Gaobuli
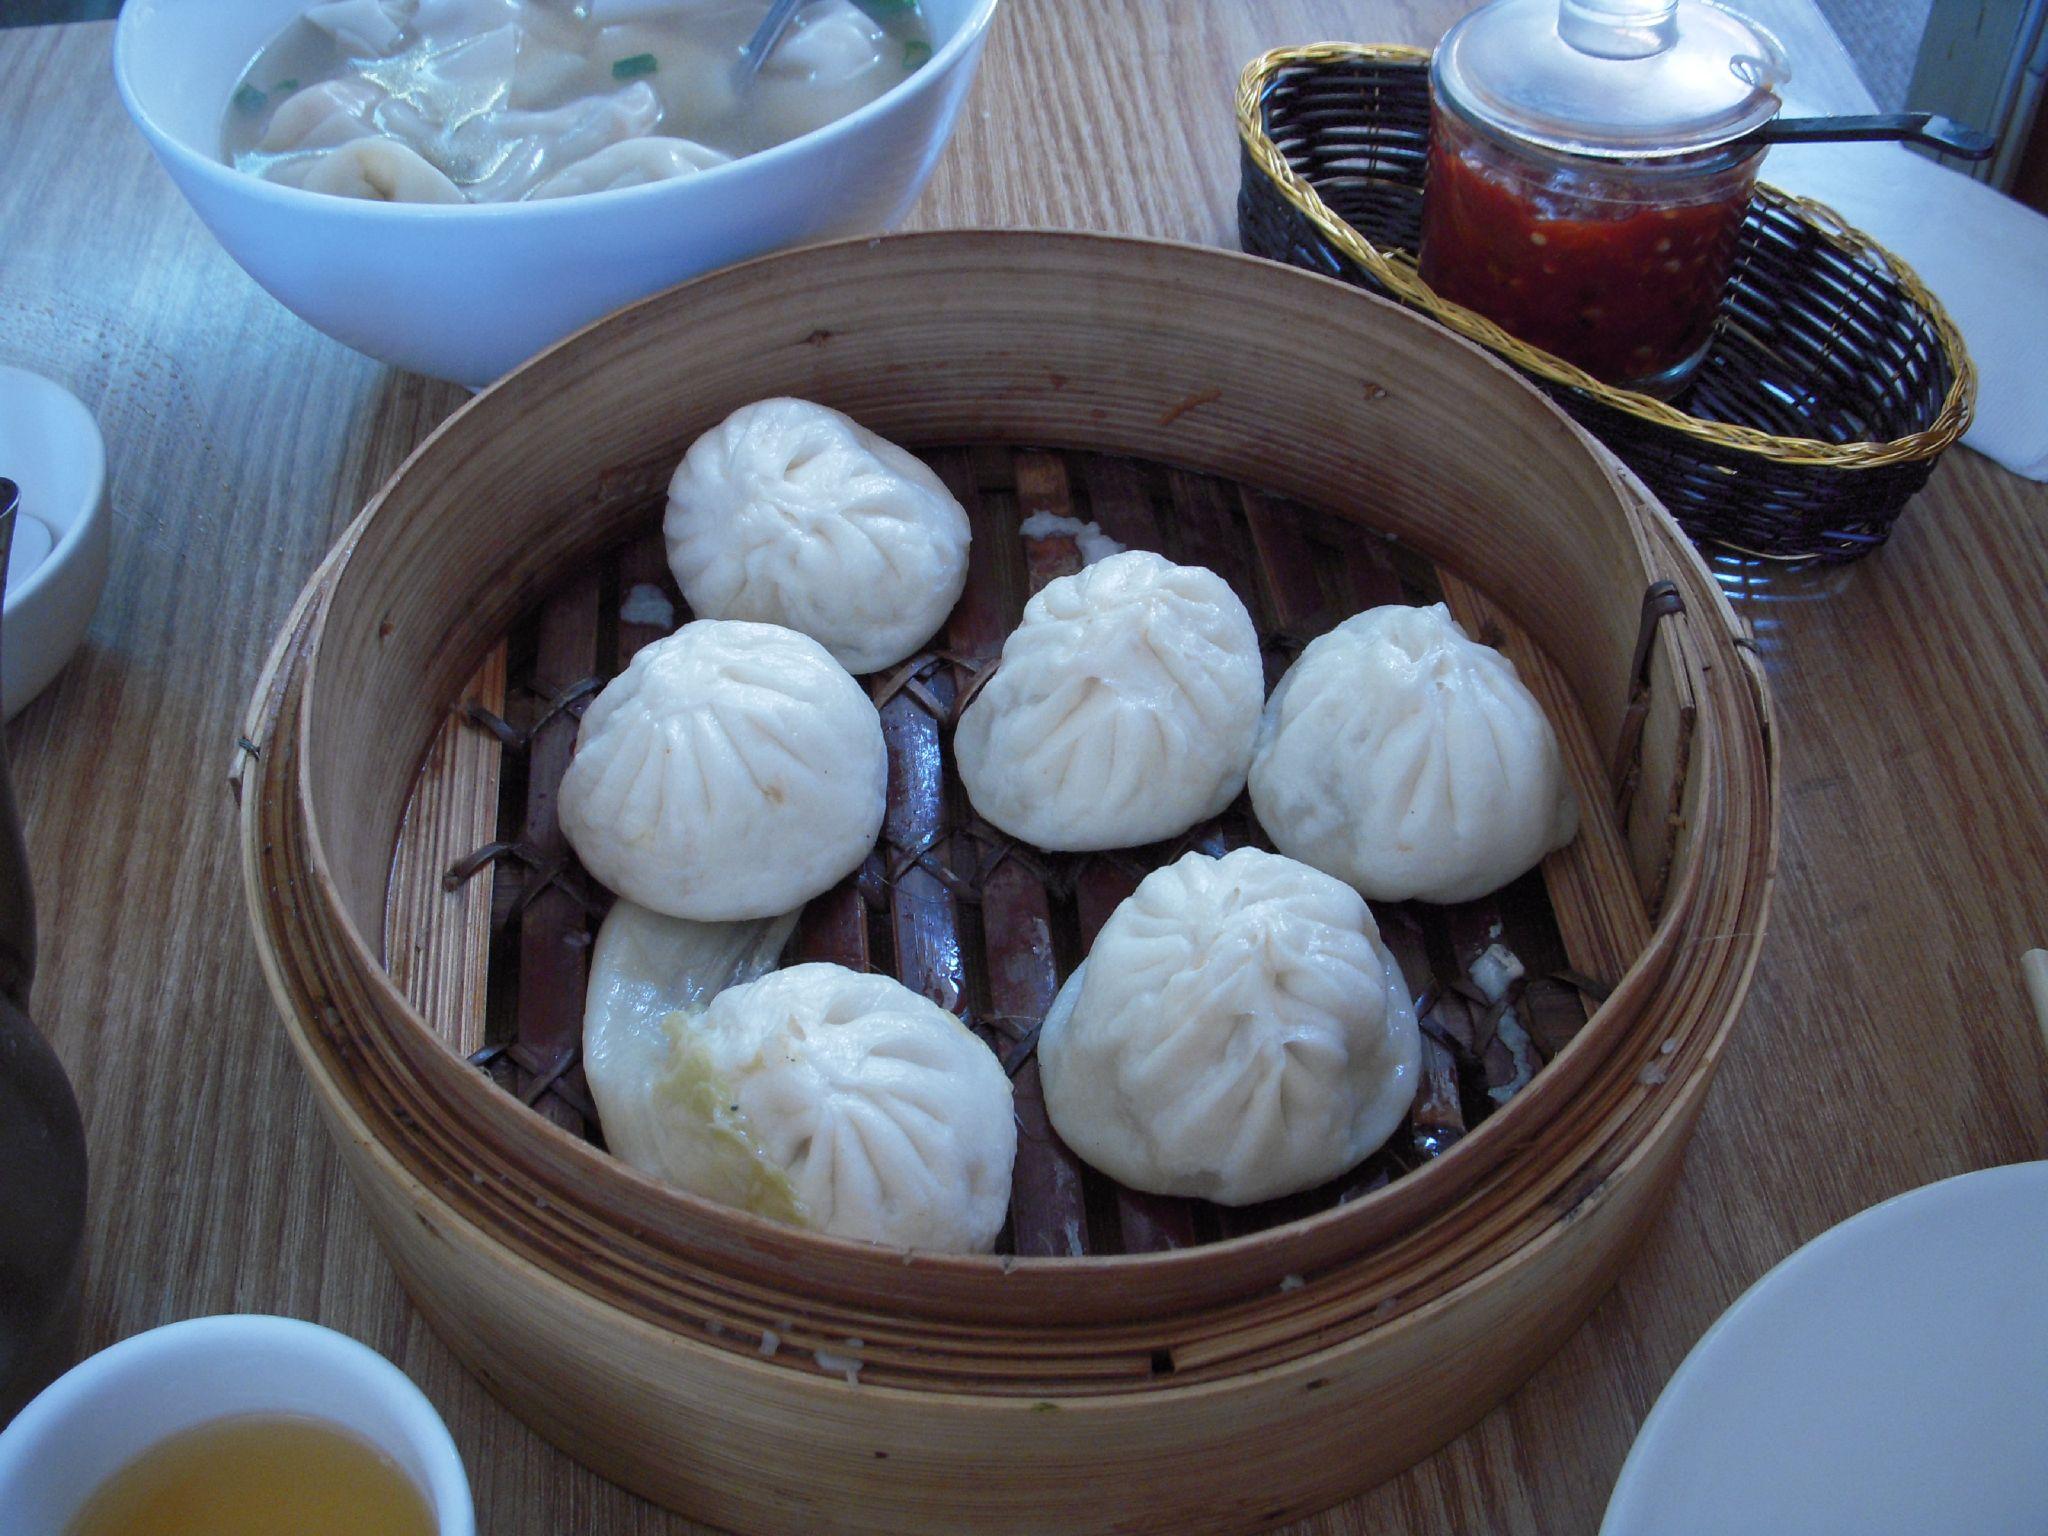
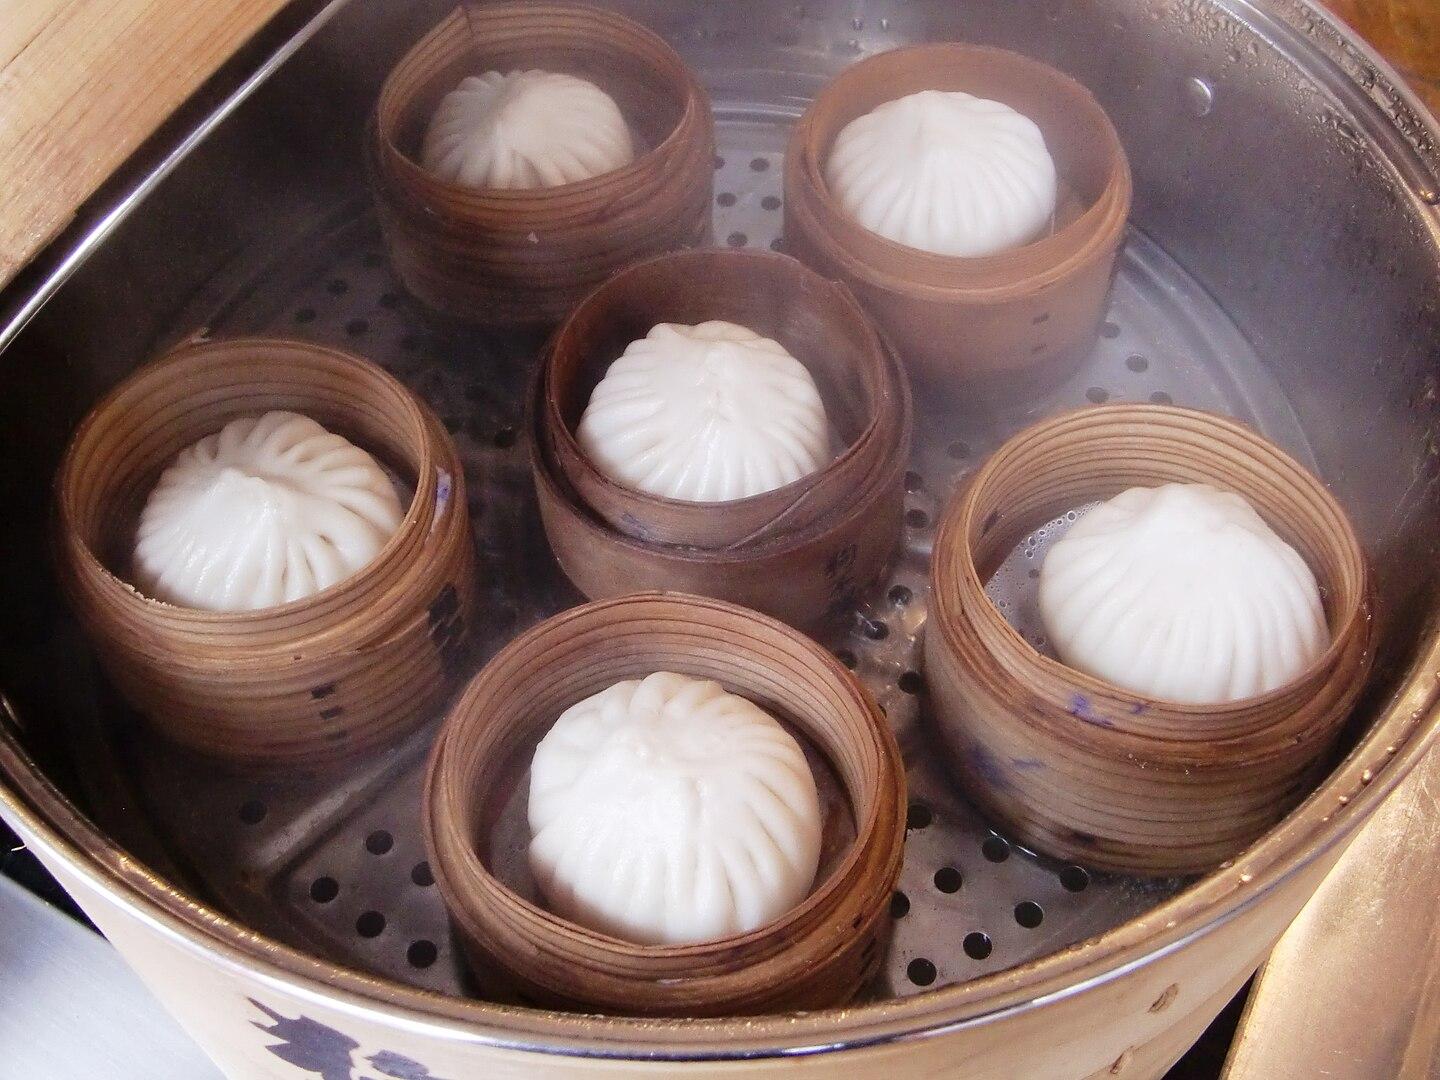
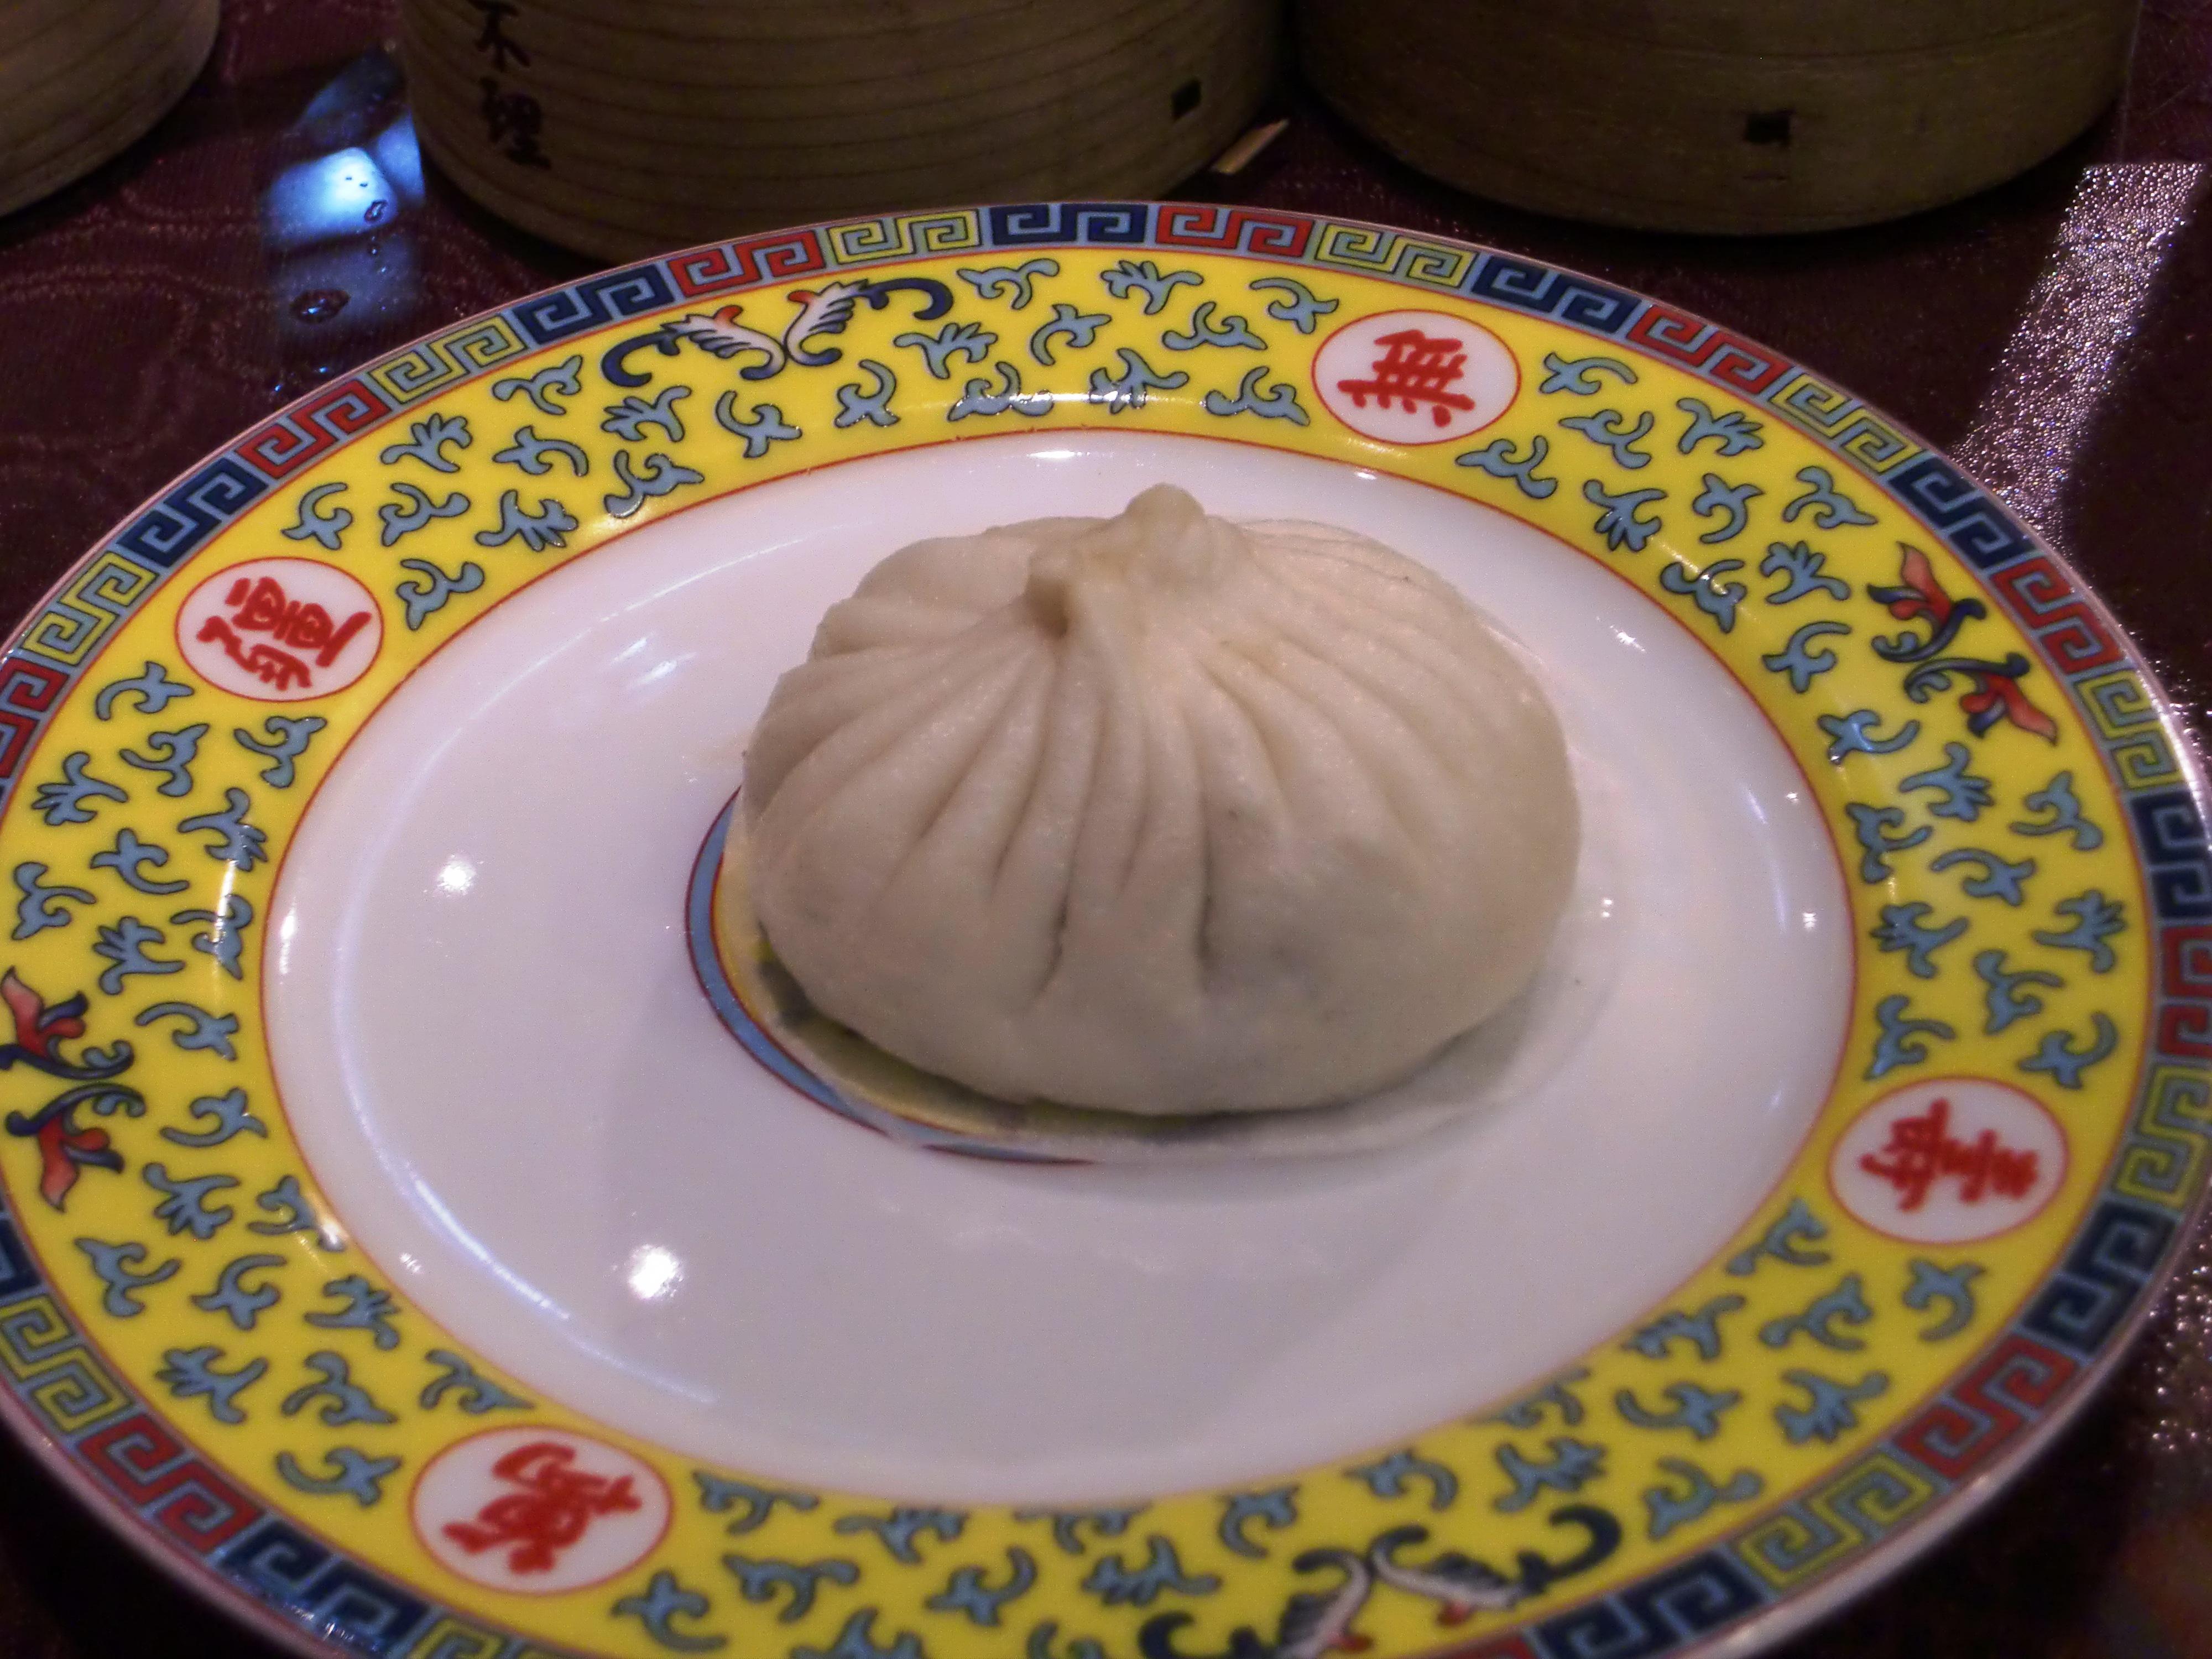
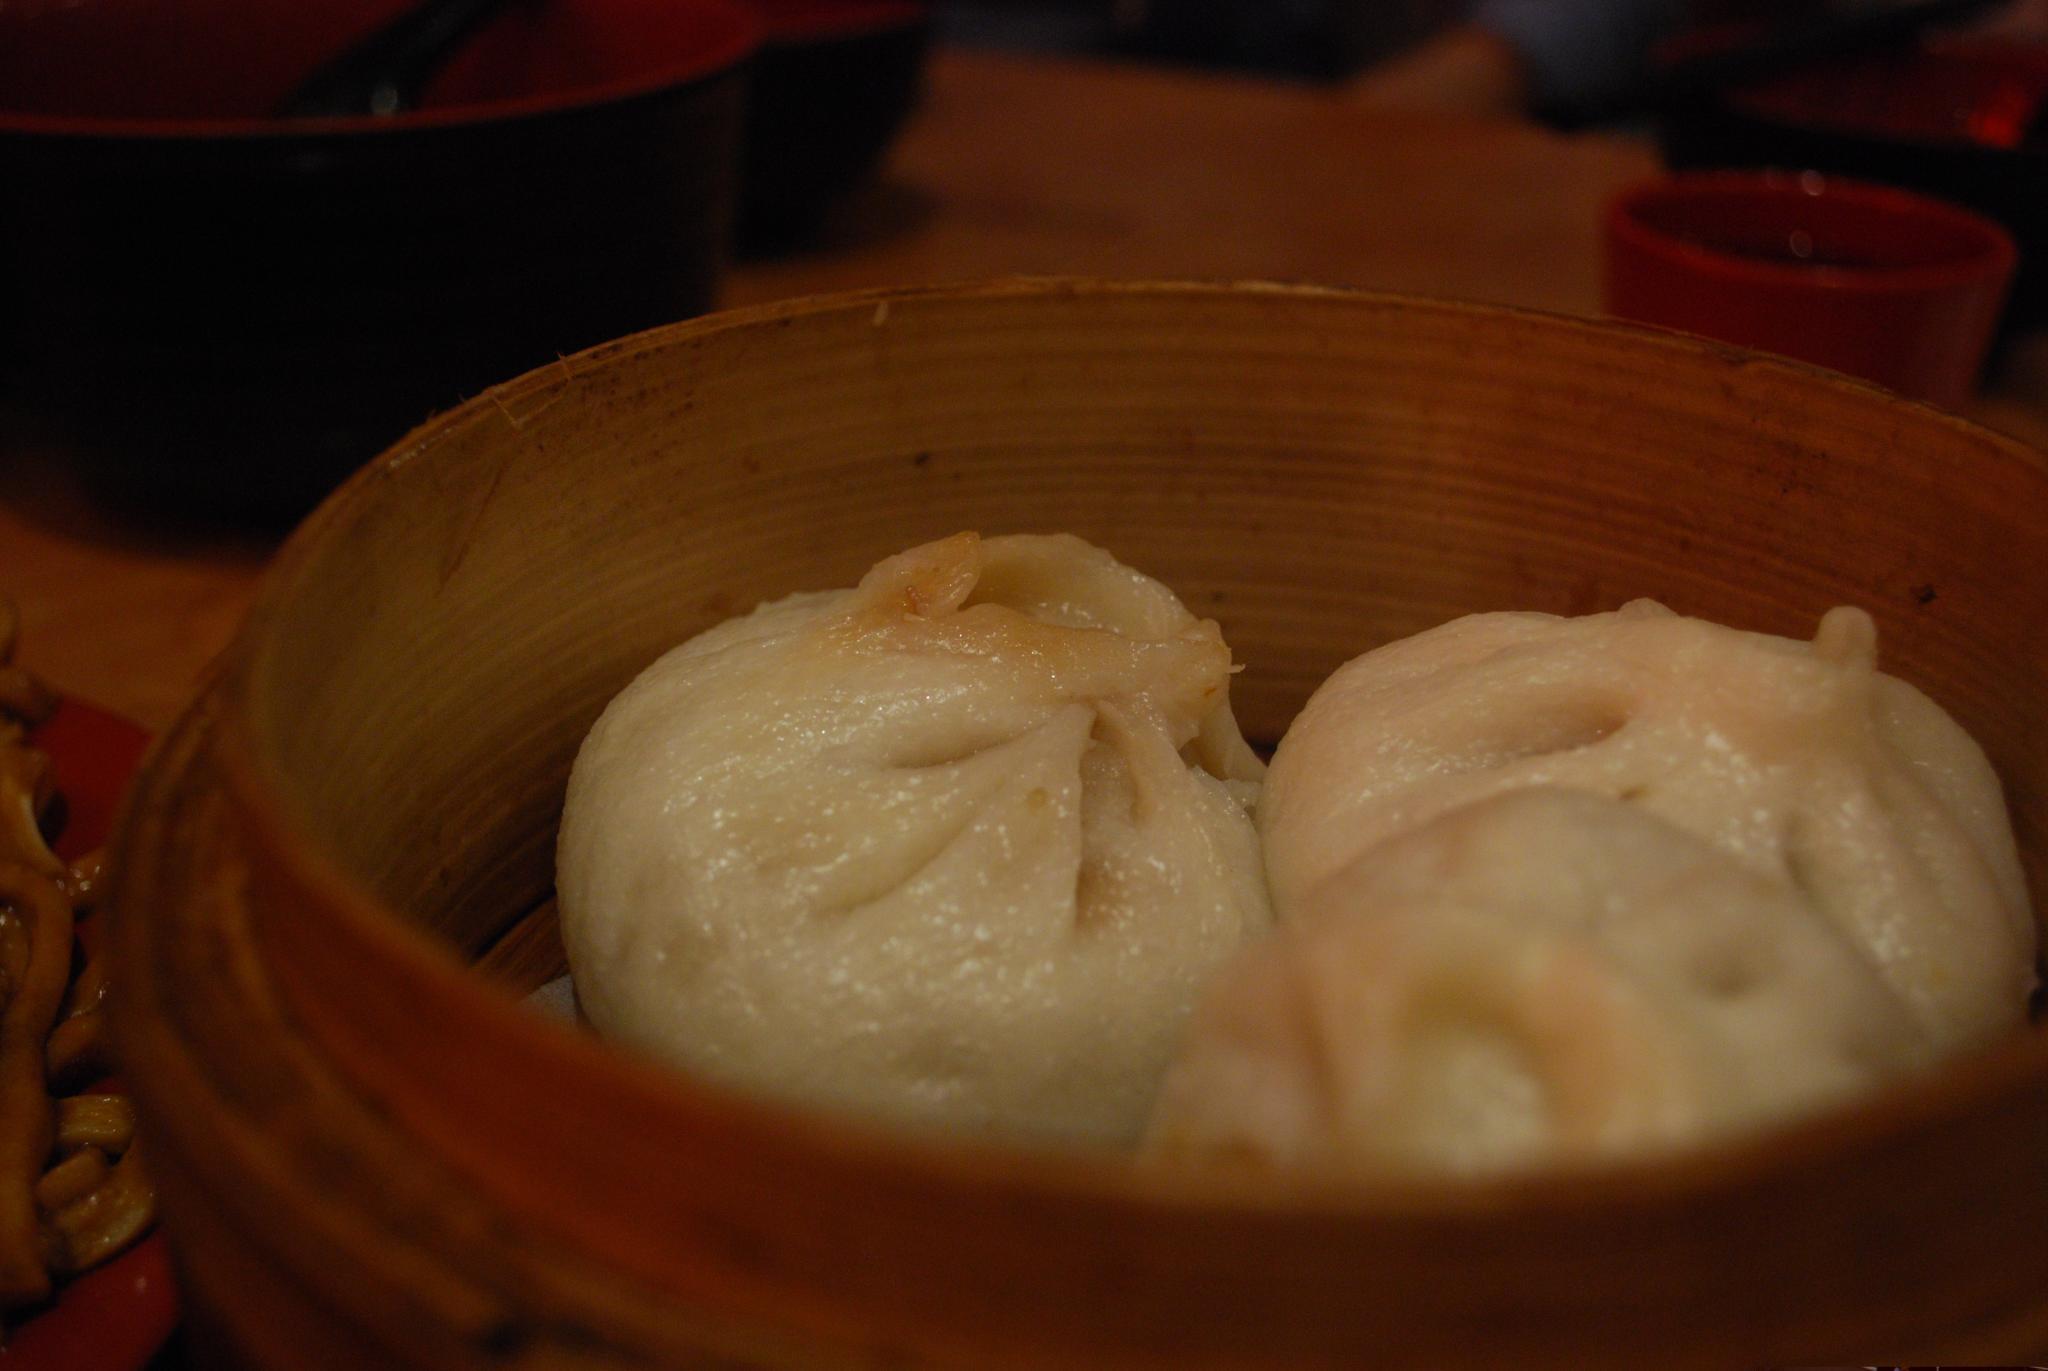
Also known as:
ca - Catalan: Goubuli
en-simple - Simple English: Gou Bu Li baozi
fr - French: Goubuli
ja - Japanese: 狗不理包子
ko - Korean: 거우부리
nan - Minnan: Káu-put-lí
yue - Cantonese: 狗不理
zh - Chinese: 狗不理包子
Category: bread, dim sum (bun)
Cuisine: Chinese
Associated cuisines: Chinese
Area: Tianjin
Countries: China
Region: Eastern Asia, , , ,
This dish is a bun with wrinkles on the outside.